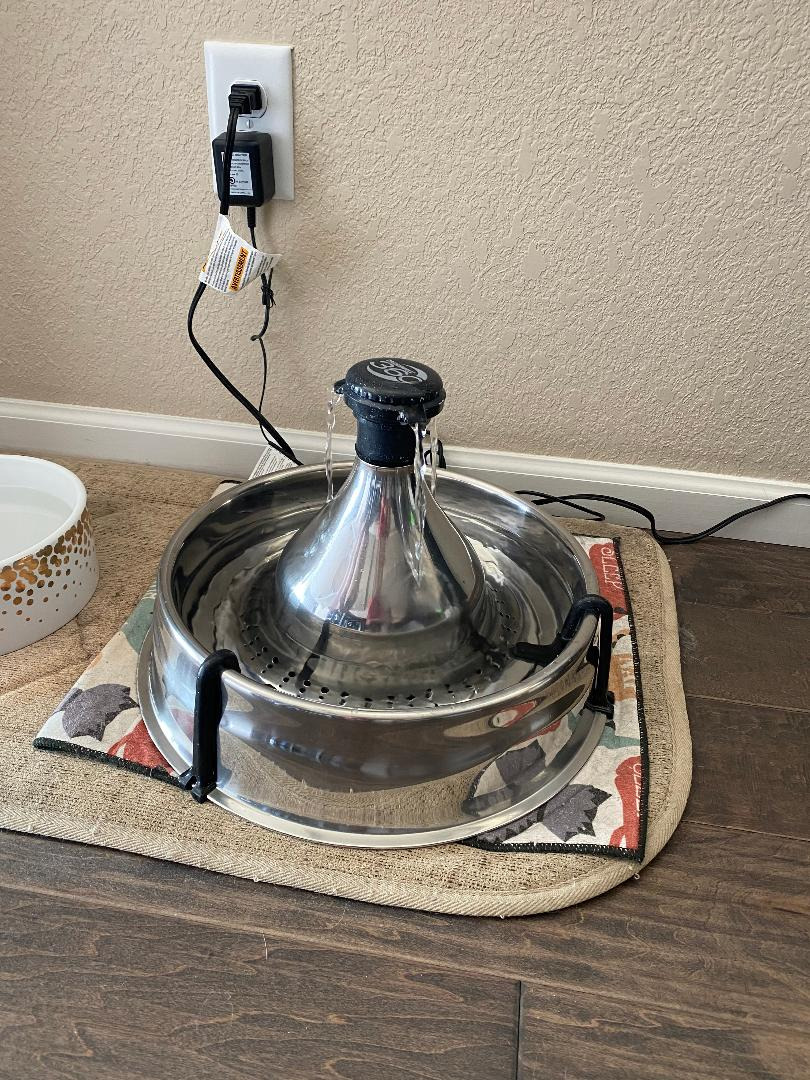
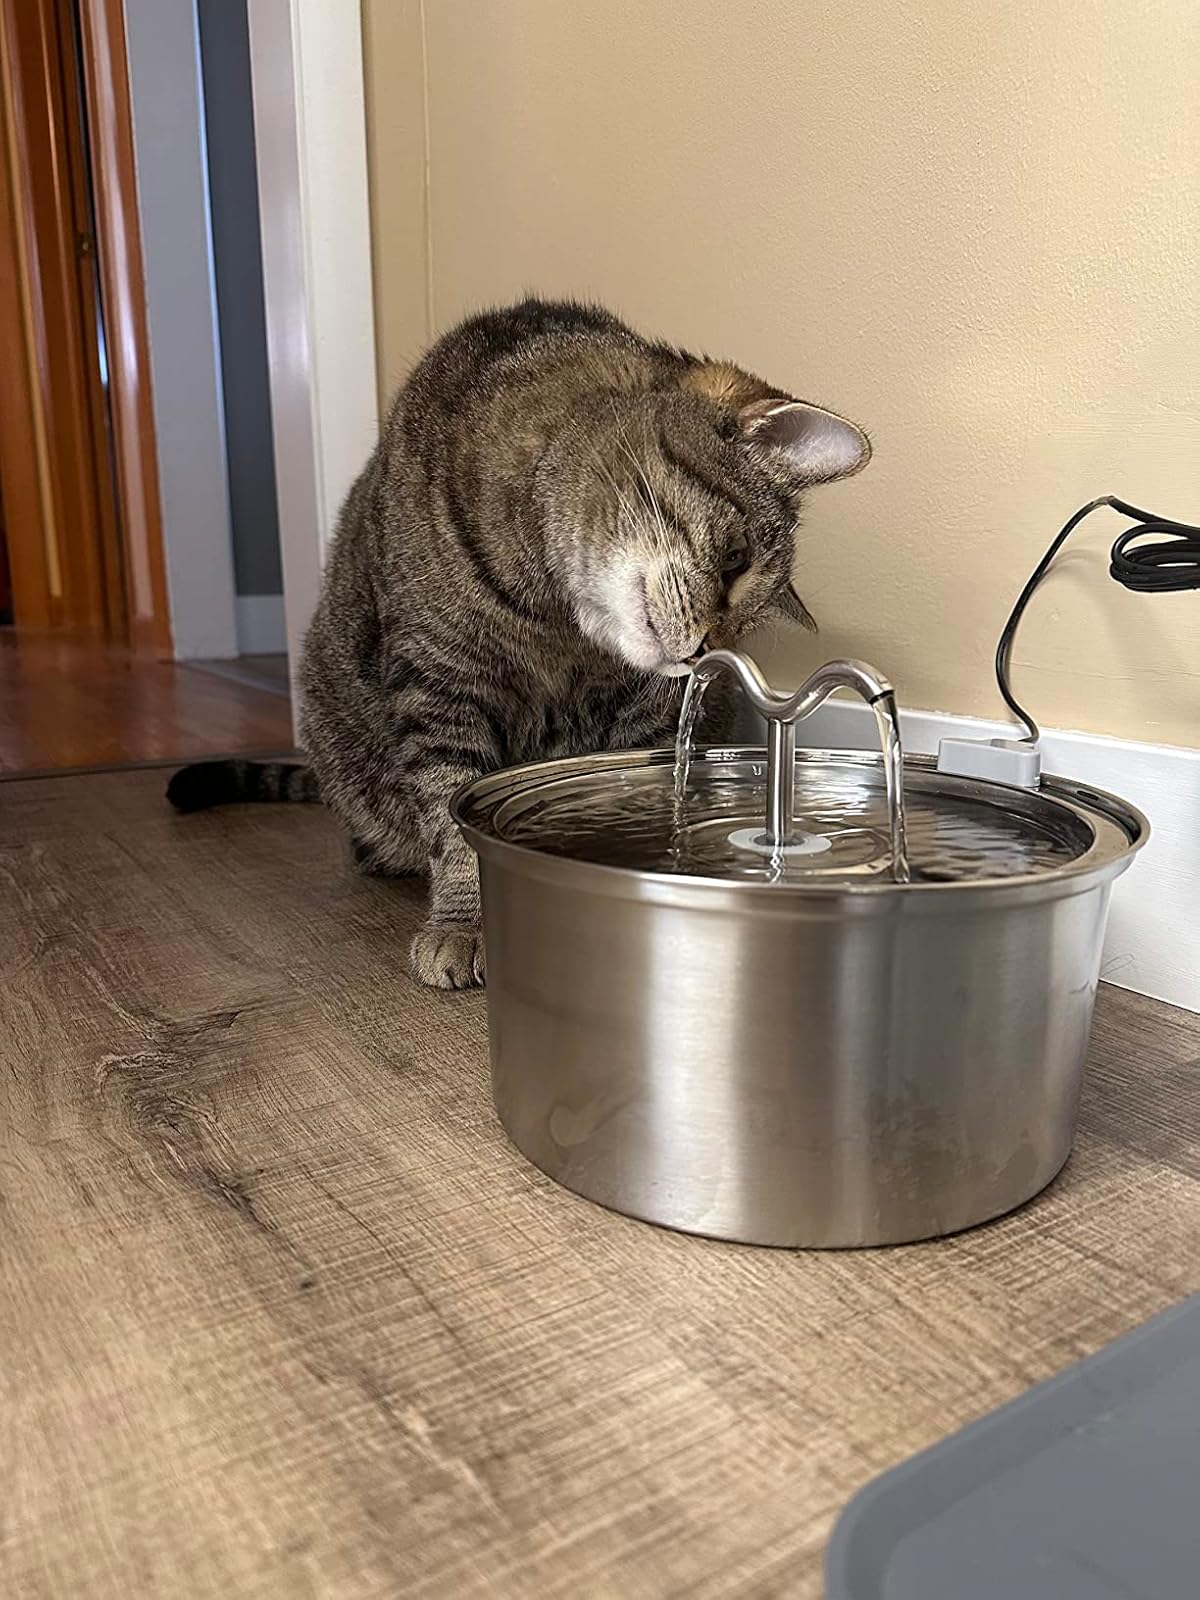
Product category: items_bowl
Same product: no